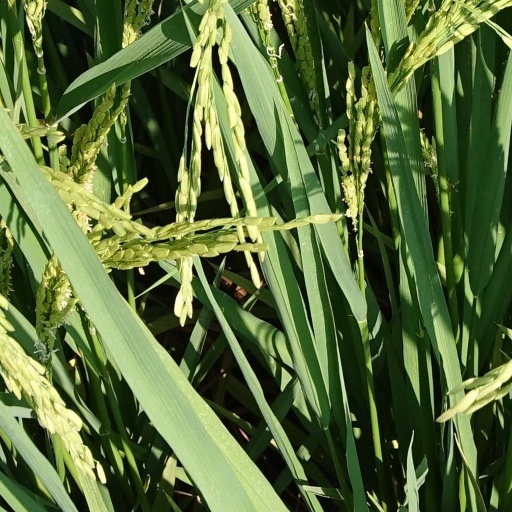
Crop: rice